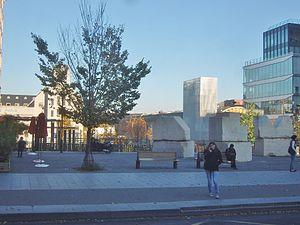
Paris 13e arrondissement - Place Robert-Antelme - vue vers l'est depuis l'avenue de France
Cet article recense les œuvres d'art public du 13ᵉ arrondissement de Paris, en France.
La place Robert-Antelme est une voie du 13ᵉ arrondissement de Paris, en France.